Ford Mustang

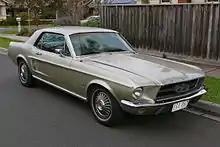
1967 hardtop

To achieve an advertised list price of , the Mustang was based heavily on familiar yet simple components, many of which were already in production for other Ford models. Many (if not most) of the interior, chassis, suspension, and drivetrain components were derived from those used on Ford's Falcon and Fairlane. This use of common components also shortened the learning curve for assembly and repair workers, while at the same time allowing dealers to pick up the Mustang without also having to invest in additional spare parts inventory to support the new car line. Original sales forecasts projected less than 100,000 units for the first year. This mark was surpassed in three months from rollout. Another 318,000 would be sold during the model year (a record), and in its first eighteen months, more than one million Mustangs were built.